Wildlife of Punjab, India

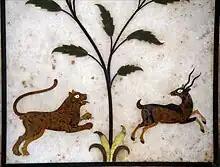
Inlaid stone art (jaratkari) from the walls of the Golden Temple shrine in Amritsar depicting a predatory cat hunting a blackbuck antelope

The wildlife of Punjab, India is rich, with 396 types of birds, 214 kinds of Lepidoptera, 55 varieties of fish, 20 types of reptiles, and 19 kinds of mammals. The state of Punjab has large wetland areas, bird sanctuaries that house numerous species of birds, and many zoological parks. Wetlands include the national wetland Hari-Ke-Pattan, the wetland of Kanjli, and the wetlands of Kapurthala Sutlej. Wildlife sanctuaries include the Harike in the district of Tarn Taran Sahib, the Zoological Park in Rupnagar, Chhatbir Bansar Garden in Sangrur, Aam Khas Bagh in Sirhind, Amritsar's famous Ram Bagh Palace, Shalimar Garden in Kapurthala, and the famous Baradari Garden in the city of Patiala. There are a total of 5,167 floral, fungal, and faunal species in the state of Punjab.